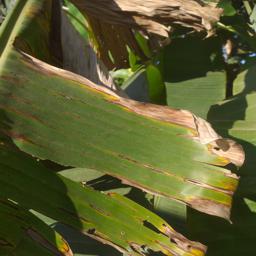
Label: MALBHOG LEAF